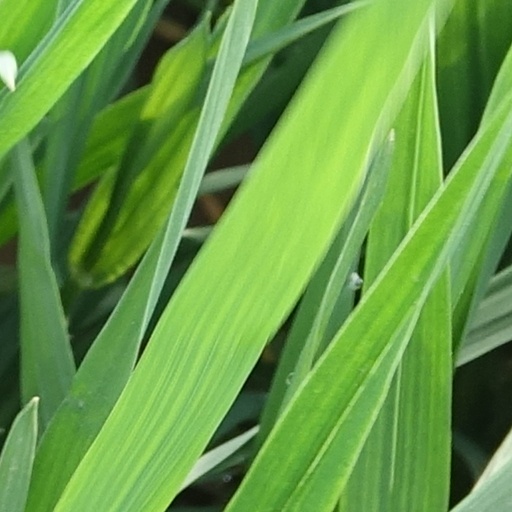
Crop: wheat